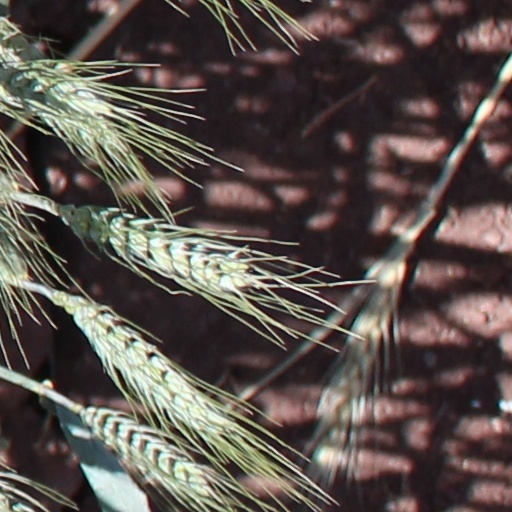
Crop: wheat